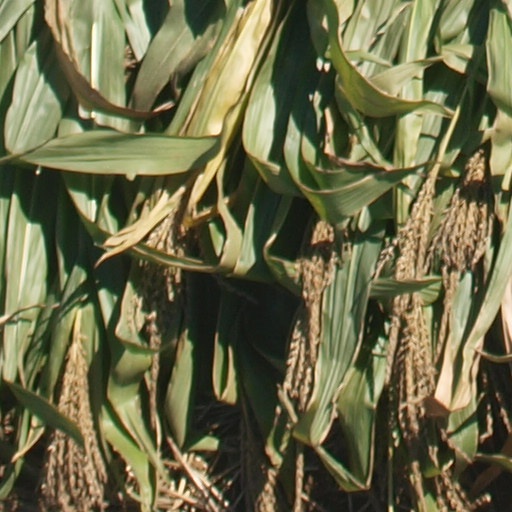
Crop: maize; corn